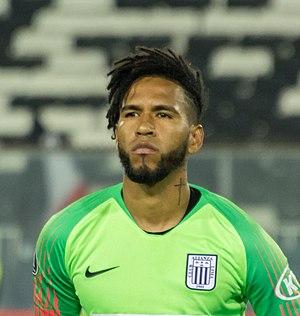
Pedro David Gallese Quiroz, dit Pedro Gallese, né le 23 avril 1990 à Lima au Pérou, est un footballeur international péruvien, qui joue au poste de gardien de but à l'Orlando City SC en MLS.